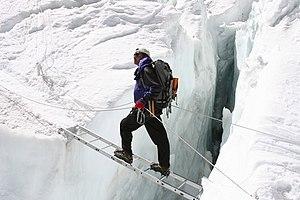
Le peuple sherpa est un groupe ethnique originaire du Tibet. En tibétain, shar désigne l'« est » et pa est un suffixe qui signifie « peuple » : d’où le mot Sharpa ou Sherpa, désignant ceux qui viennent de l'est. Il y a environ 500 ans, les Sherpas ont quitté la province du Kham, située dans l'Est du Tibet, pour venir s'établir dans les hautes vallées himalayennes du Népal, notamment dans la vallée de Khumbu.